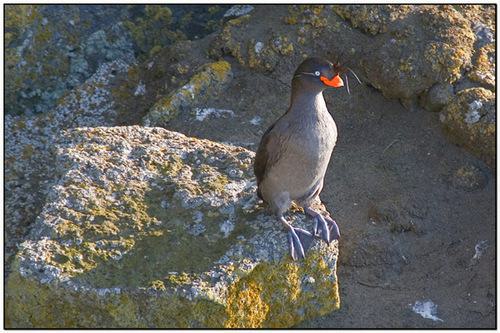
A photo of a crested auklet